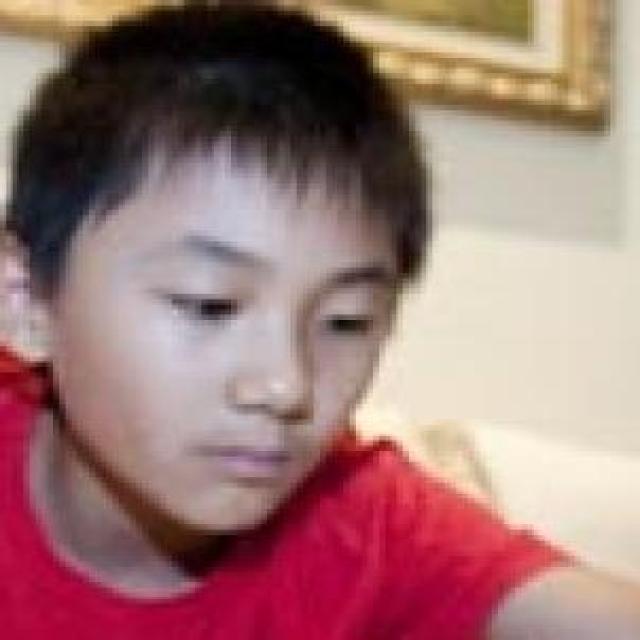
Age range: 0-12